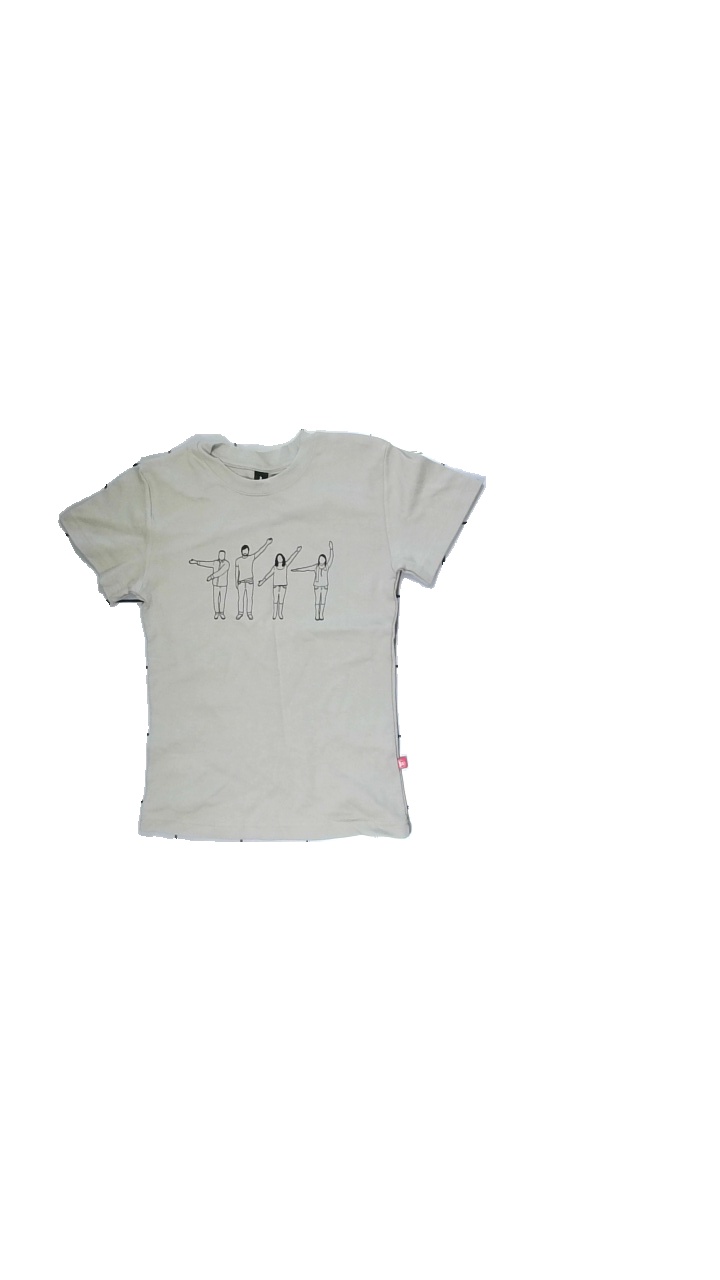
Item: T-shirt (Ladies)
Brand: Missing
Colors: Beige
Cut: Tight
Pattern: Other
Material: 100%  Cotton
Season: All
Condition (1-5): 5
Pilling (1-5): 5
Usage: Reuse
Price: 50-100